William Lightfoot Price

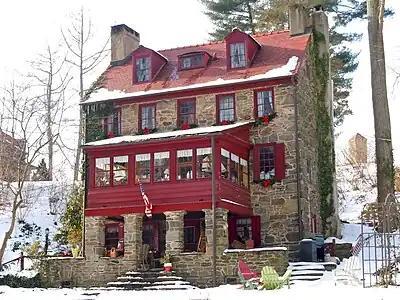
"Bishop White House," Rose Valley, PA (altered 1902). Price added the 2-story porch and tile roof.

The Rose Valley Museum and Historical Society writes the following about Will Price: